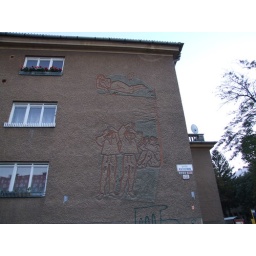
most of buildings built in socialism have something like this on the front wall or somewhere